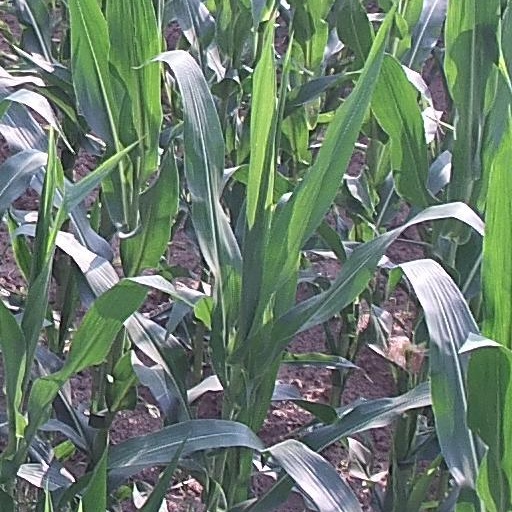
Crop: maize; corn